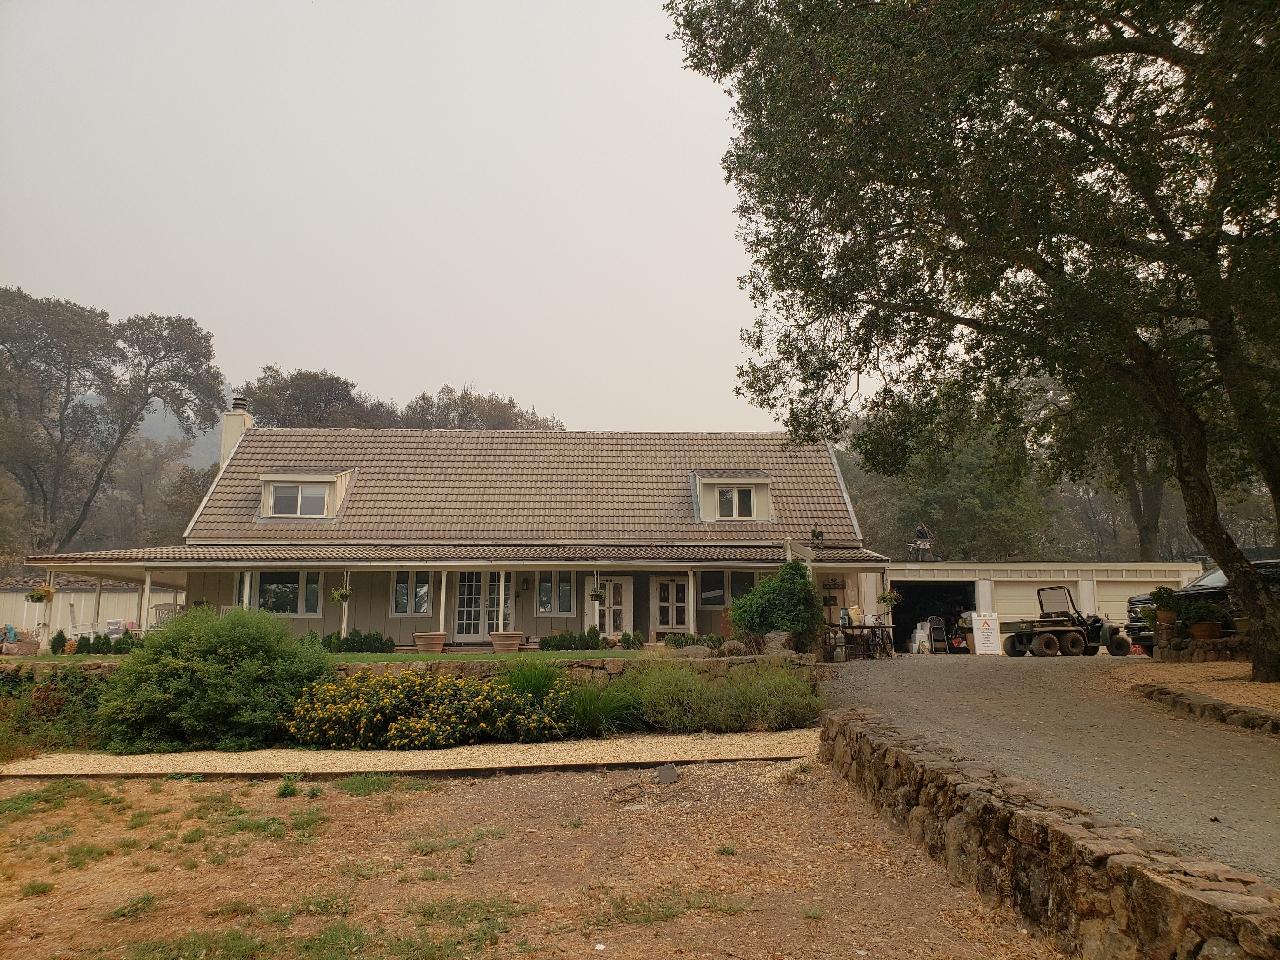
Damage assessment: no_damage